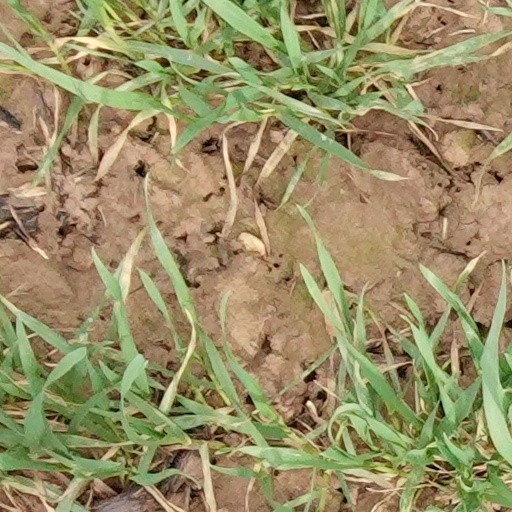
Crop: wheat